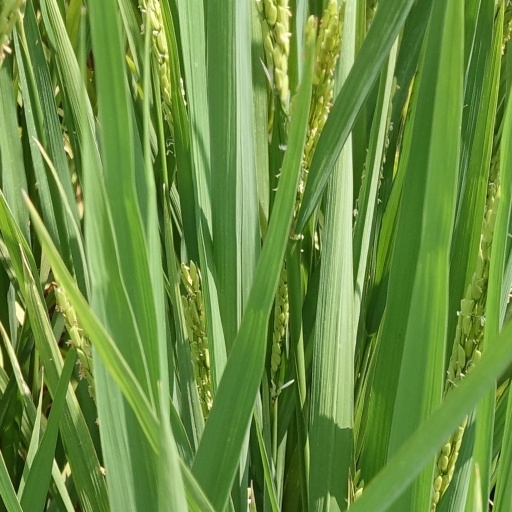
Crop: rice